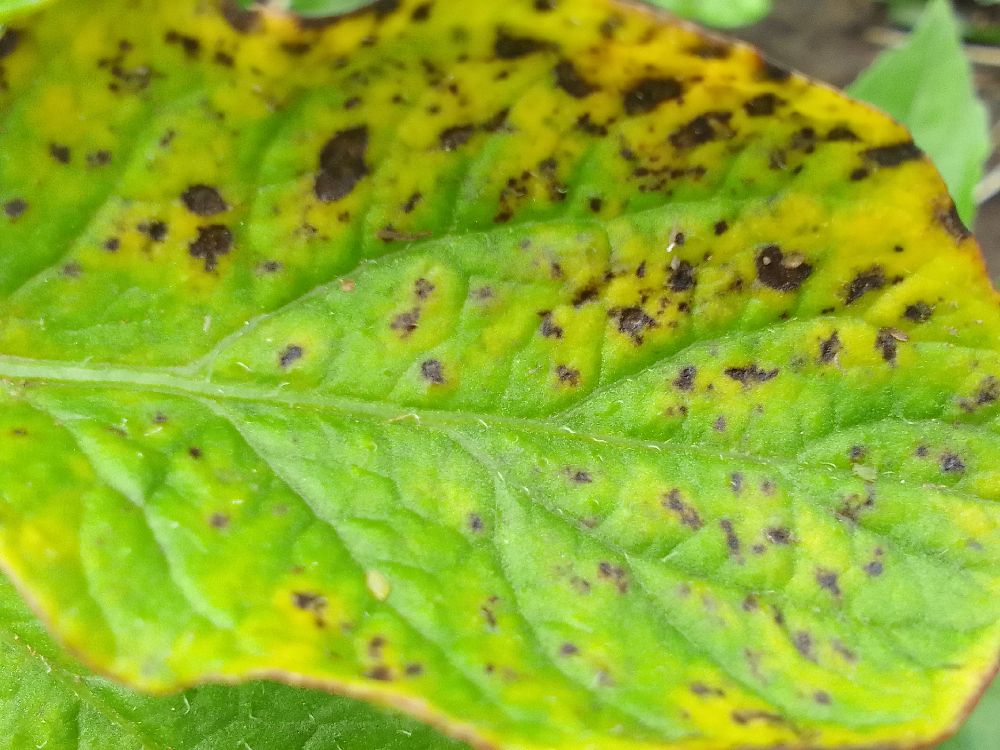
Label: Early blight